Deep Ellum, Dallas

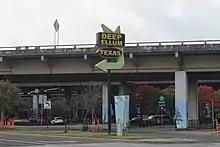
Deep Ellum Neon Sign

In 1983, the Near East Side Area Planning Study, or "Deep Ellum Plan", was commissioned, as the city sought to "downzone" Deep Ellum, meaning that building height, population, and street width were to be carefully monitored so as to help the neighborhood maintain an artistic, historic atmosphere. Visual artists, musicians, and entrepreneurs began to move into the area, opening up new galleries and venues, attracting young creatives. Though dormant for years, a new can-do spirit was re-awakening in downtown. Over the course of the 1980s, the Dallas tourism bureau formally promoted the West End Historic District (Dallas) as a destination for business and political class conventioneers, including those attending the 1984 Republican National Convention. Meanwhile, the Dallas Gay scene and the debauchery of well-monied Dallasites and visiting celebrities and hangers-on partying in downtown discotheques became the stuff of legends, as venues such as The Old Plantation and The Starck Club (financed by Philippe Starck and Stevie Nicks) flourished. For its part, Deep Ellum on the east side of downtown near Fair Park became known as an organic, DIY breeding ground for the Dallas Art, Roots (Americana), and Punk Scenes.